List of international cricket five-wicket hauls at the Melbourne Cricket Ground

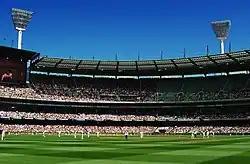
The Melbourne Cricket Ground during a Test match in 2006.

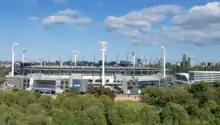
An external view of the ground in 2019.

The Melbourne Cricket Ground (MCG) is an Australian sports stadium located in Yarra Park in Melbourne, Victoria. The ground was established in 1853 and is the home ground of the Melbourne Cricket Club. It hosted the first match of Test cricket played and has been used for a variety of sports, including acting as the central venue for the 1956 Summer Olympic Games and 2006 Commonwealth Games. It has a spectator capacity of over 90,000, reduced from around 125,000 prior to redevelopments begun in the 1980s, and has been described as "Australia's premier sporting venue". The ground hosted the first One Day International in 1971 and its first Twenty20 International (T20I) in 2008 when both a men's and a women's T20I was played on the same day. The first women's international on the ground was played in 1935 and women's ODI cricket has been played on the ground. It has hosted the finals of the 1988 Women's Cricket World Cup, the 1992 and 2015 Men's World Cups, the 2020 ICC Women's T20 World Cup and the 2022 ICC Men's T20 World Cup.